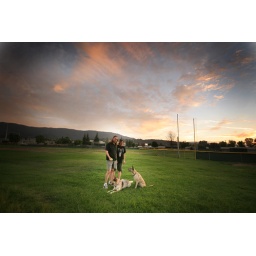
Sometimes... we're out standing in our field